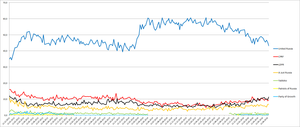
Des élections législatives se sont tenues en Russie le 18 septembre 2016, afin d'élire les 450 membres de la Douma d'État.